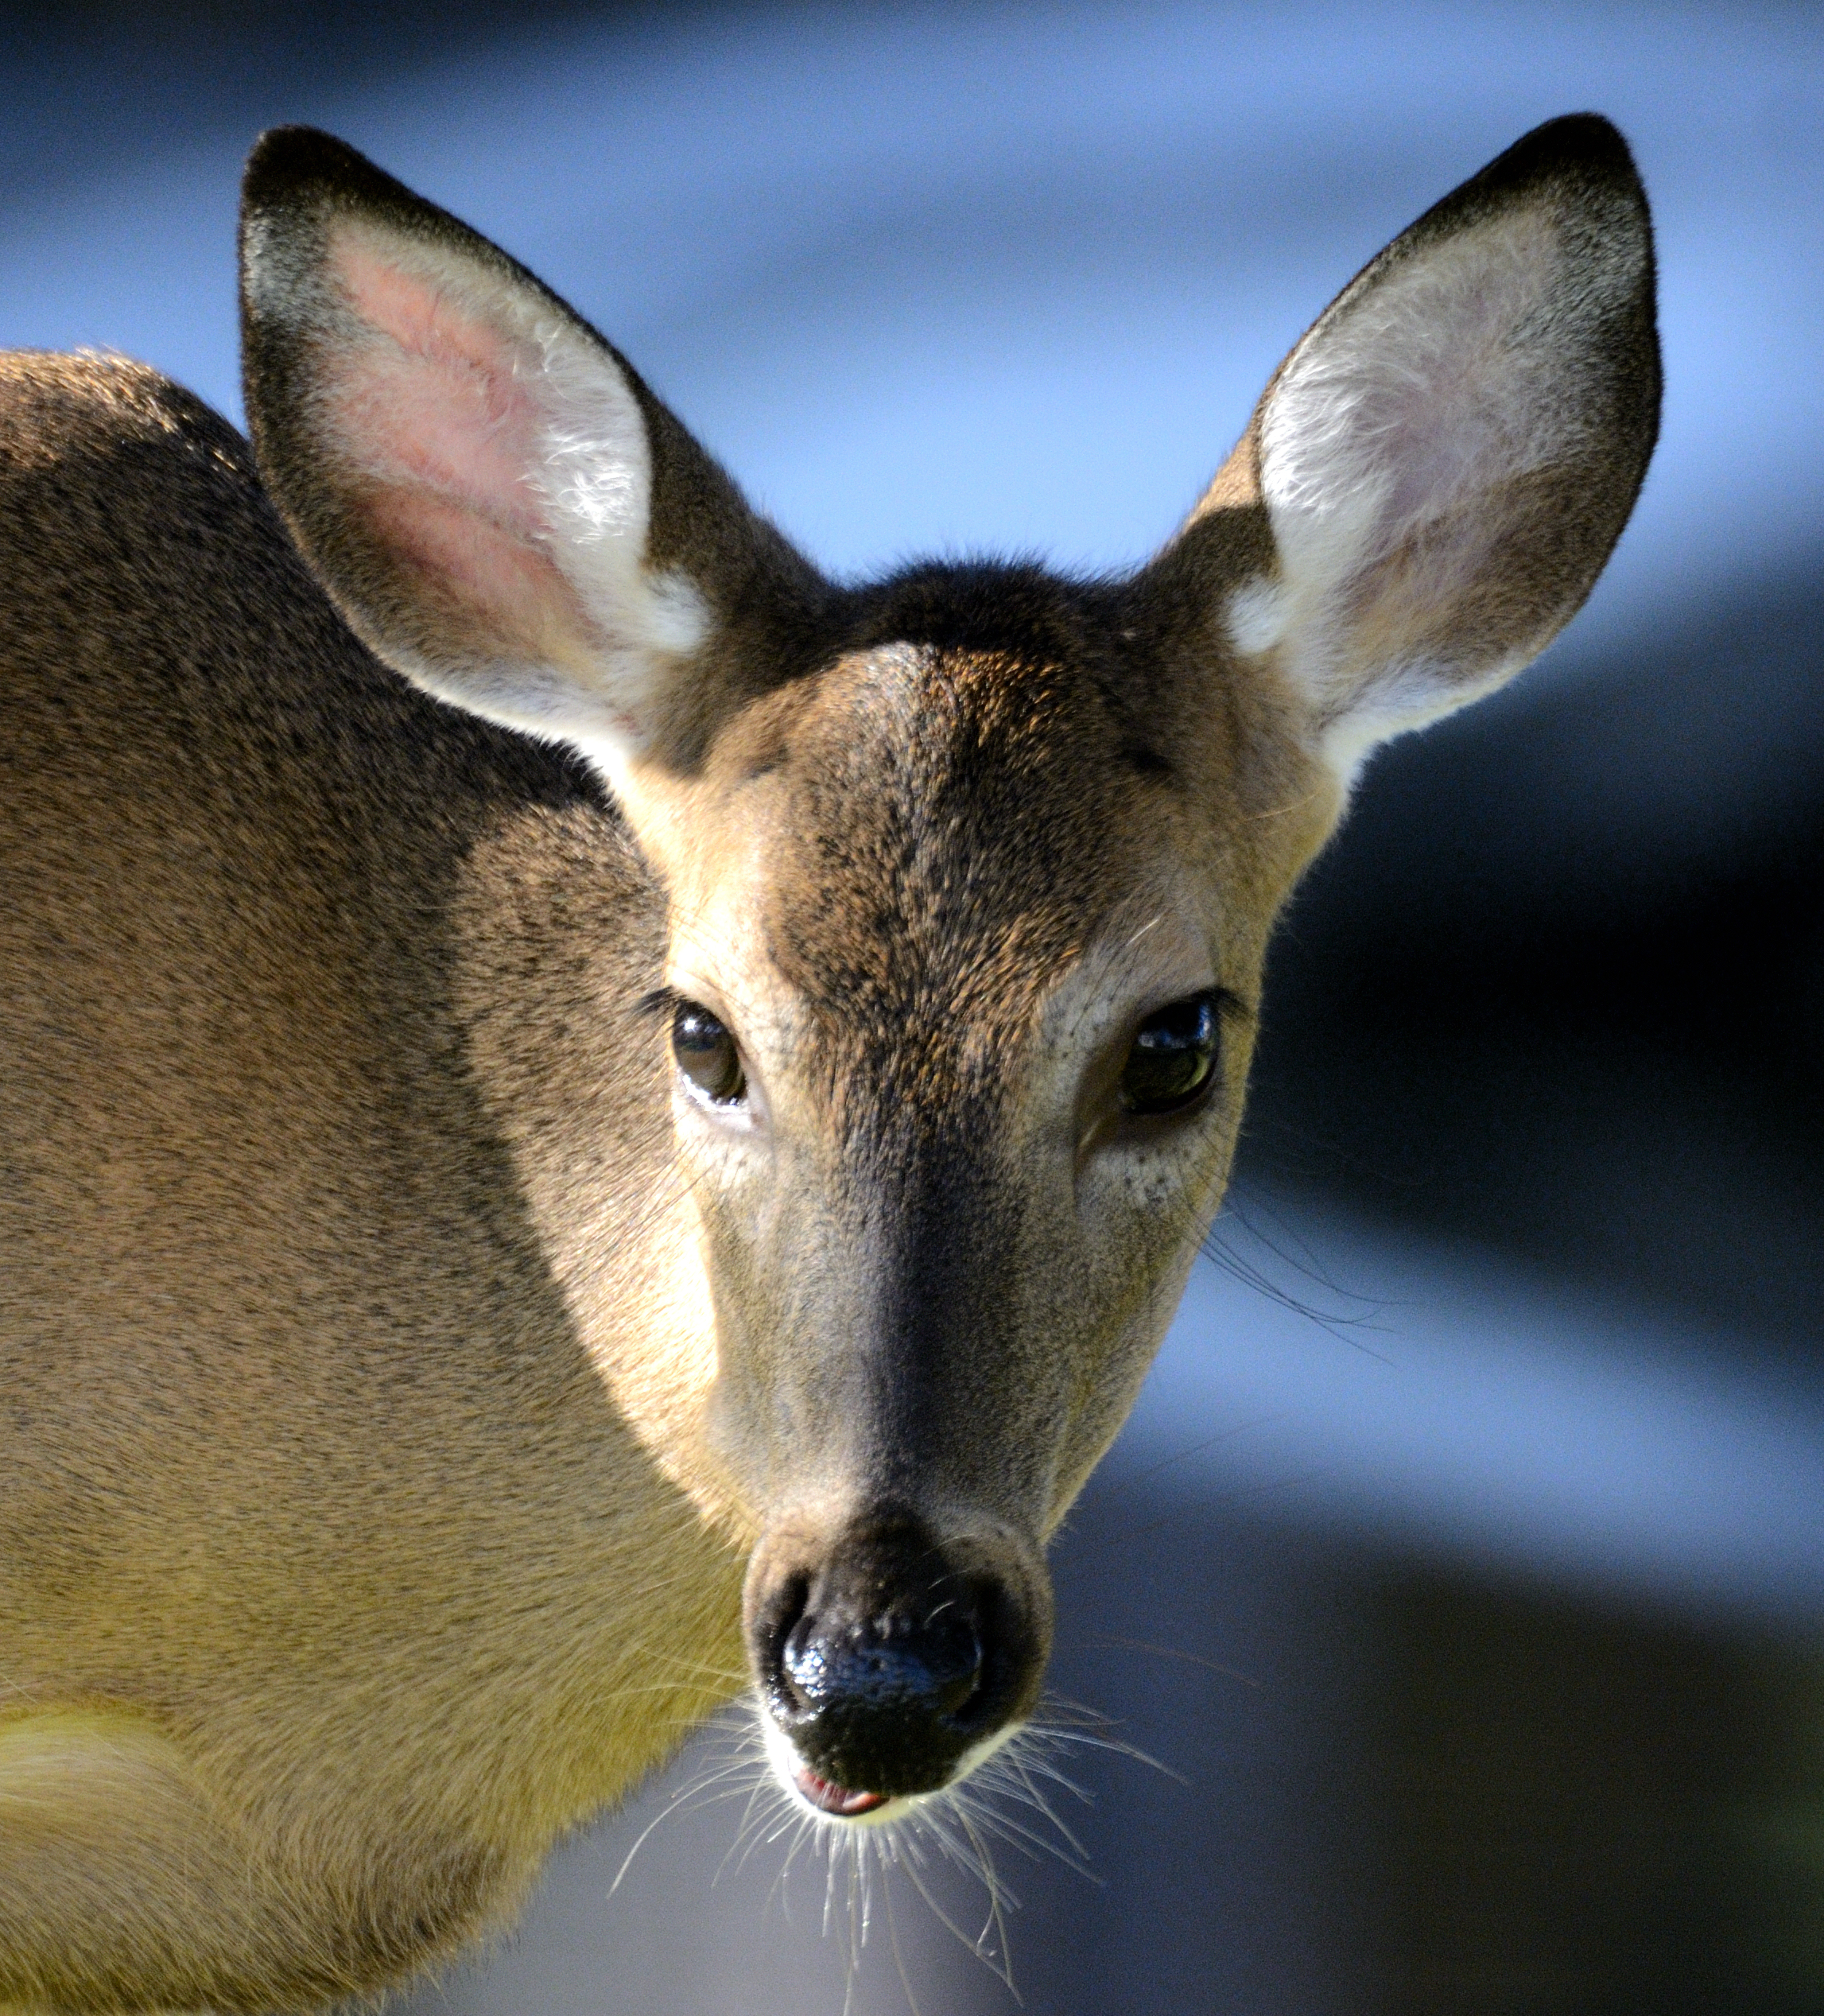
wildlife, deer, nature, brown, organism, vertebrate, terrestrial animal, snout, jaw, adaptation, light, organ, iris, neck, black, fawn, photography, snapshot, flash photography, close up, stock photography, macro photography